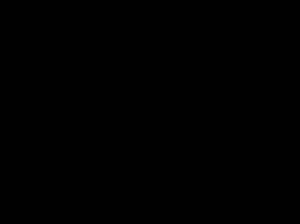
Uchi-Mata est une technique de projection du judo. Il s'agit d'une technique de fauchage par la jambe qui vient faucher à l'intérieur des cuisses du partenaire.